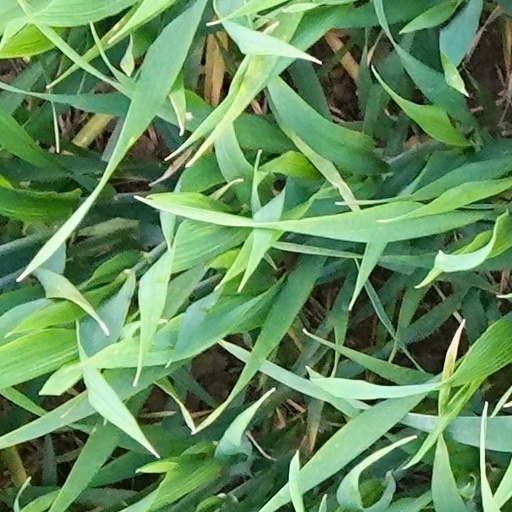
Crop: wheat